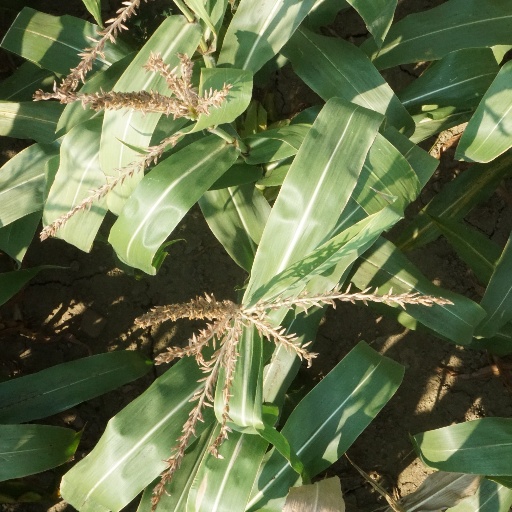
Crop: maize; corn